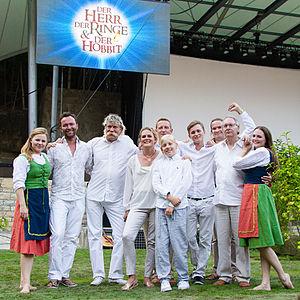
Le Tolkien Ensemble est un ensemble musical danois dont le but est de créer « la première interprétation musicale complète des poèmes et chants du Seigneur des anneaux », le roman de John Ronald Reuel Tolkien. Cet ensemble a publié quatre CD entre 1997 et 2005, où tous les poèmes et chansons du Seigneur des anneaux sont mis en musique. Le projet a été approuvé à la fois par la famille de Tolkien et par l'éditeur HarperCollins. La reine Marguerite II de Danemark a autorisé l'utilisation de ses illustrations pour les pochettes de CD.